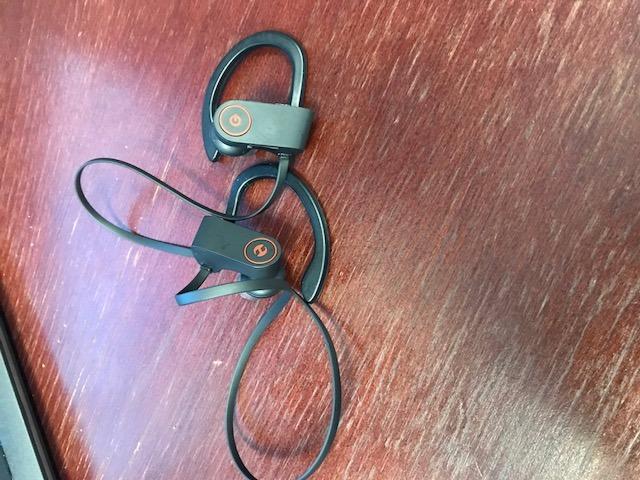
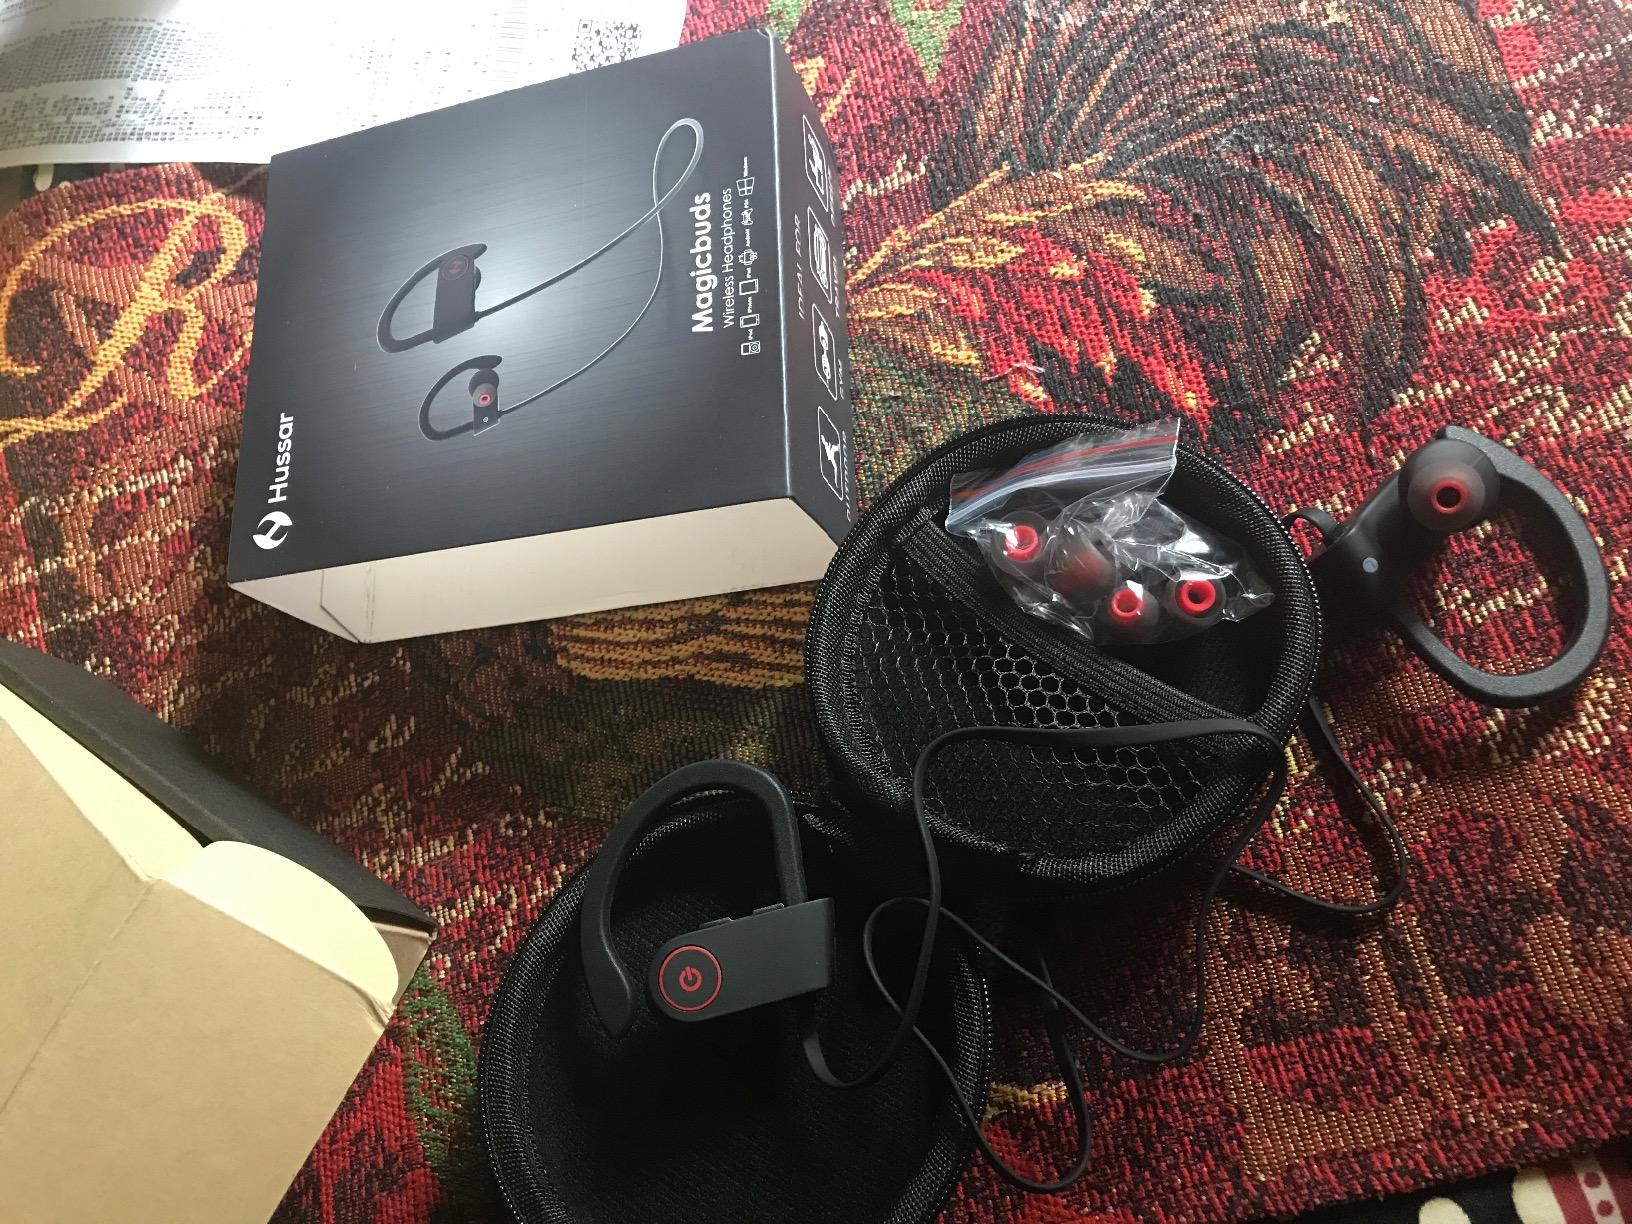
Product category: headphones
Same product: yes